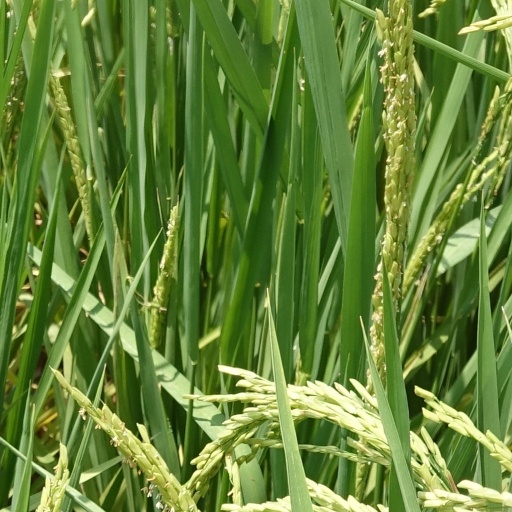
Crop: rice